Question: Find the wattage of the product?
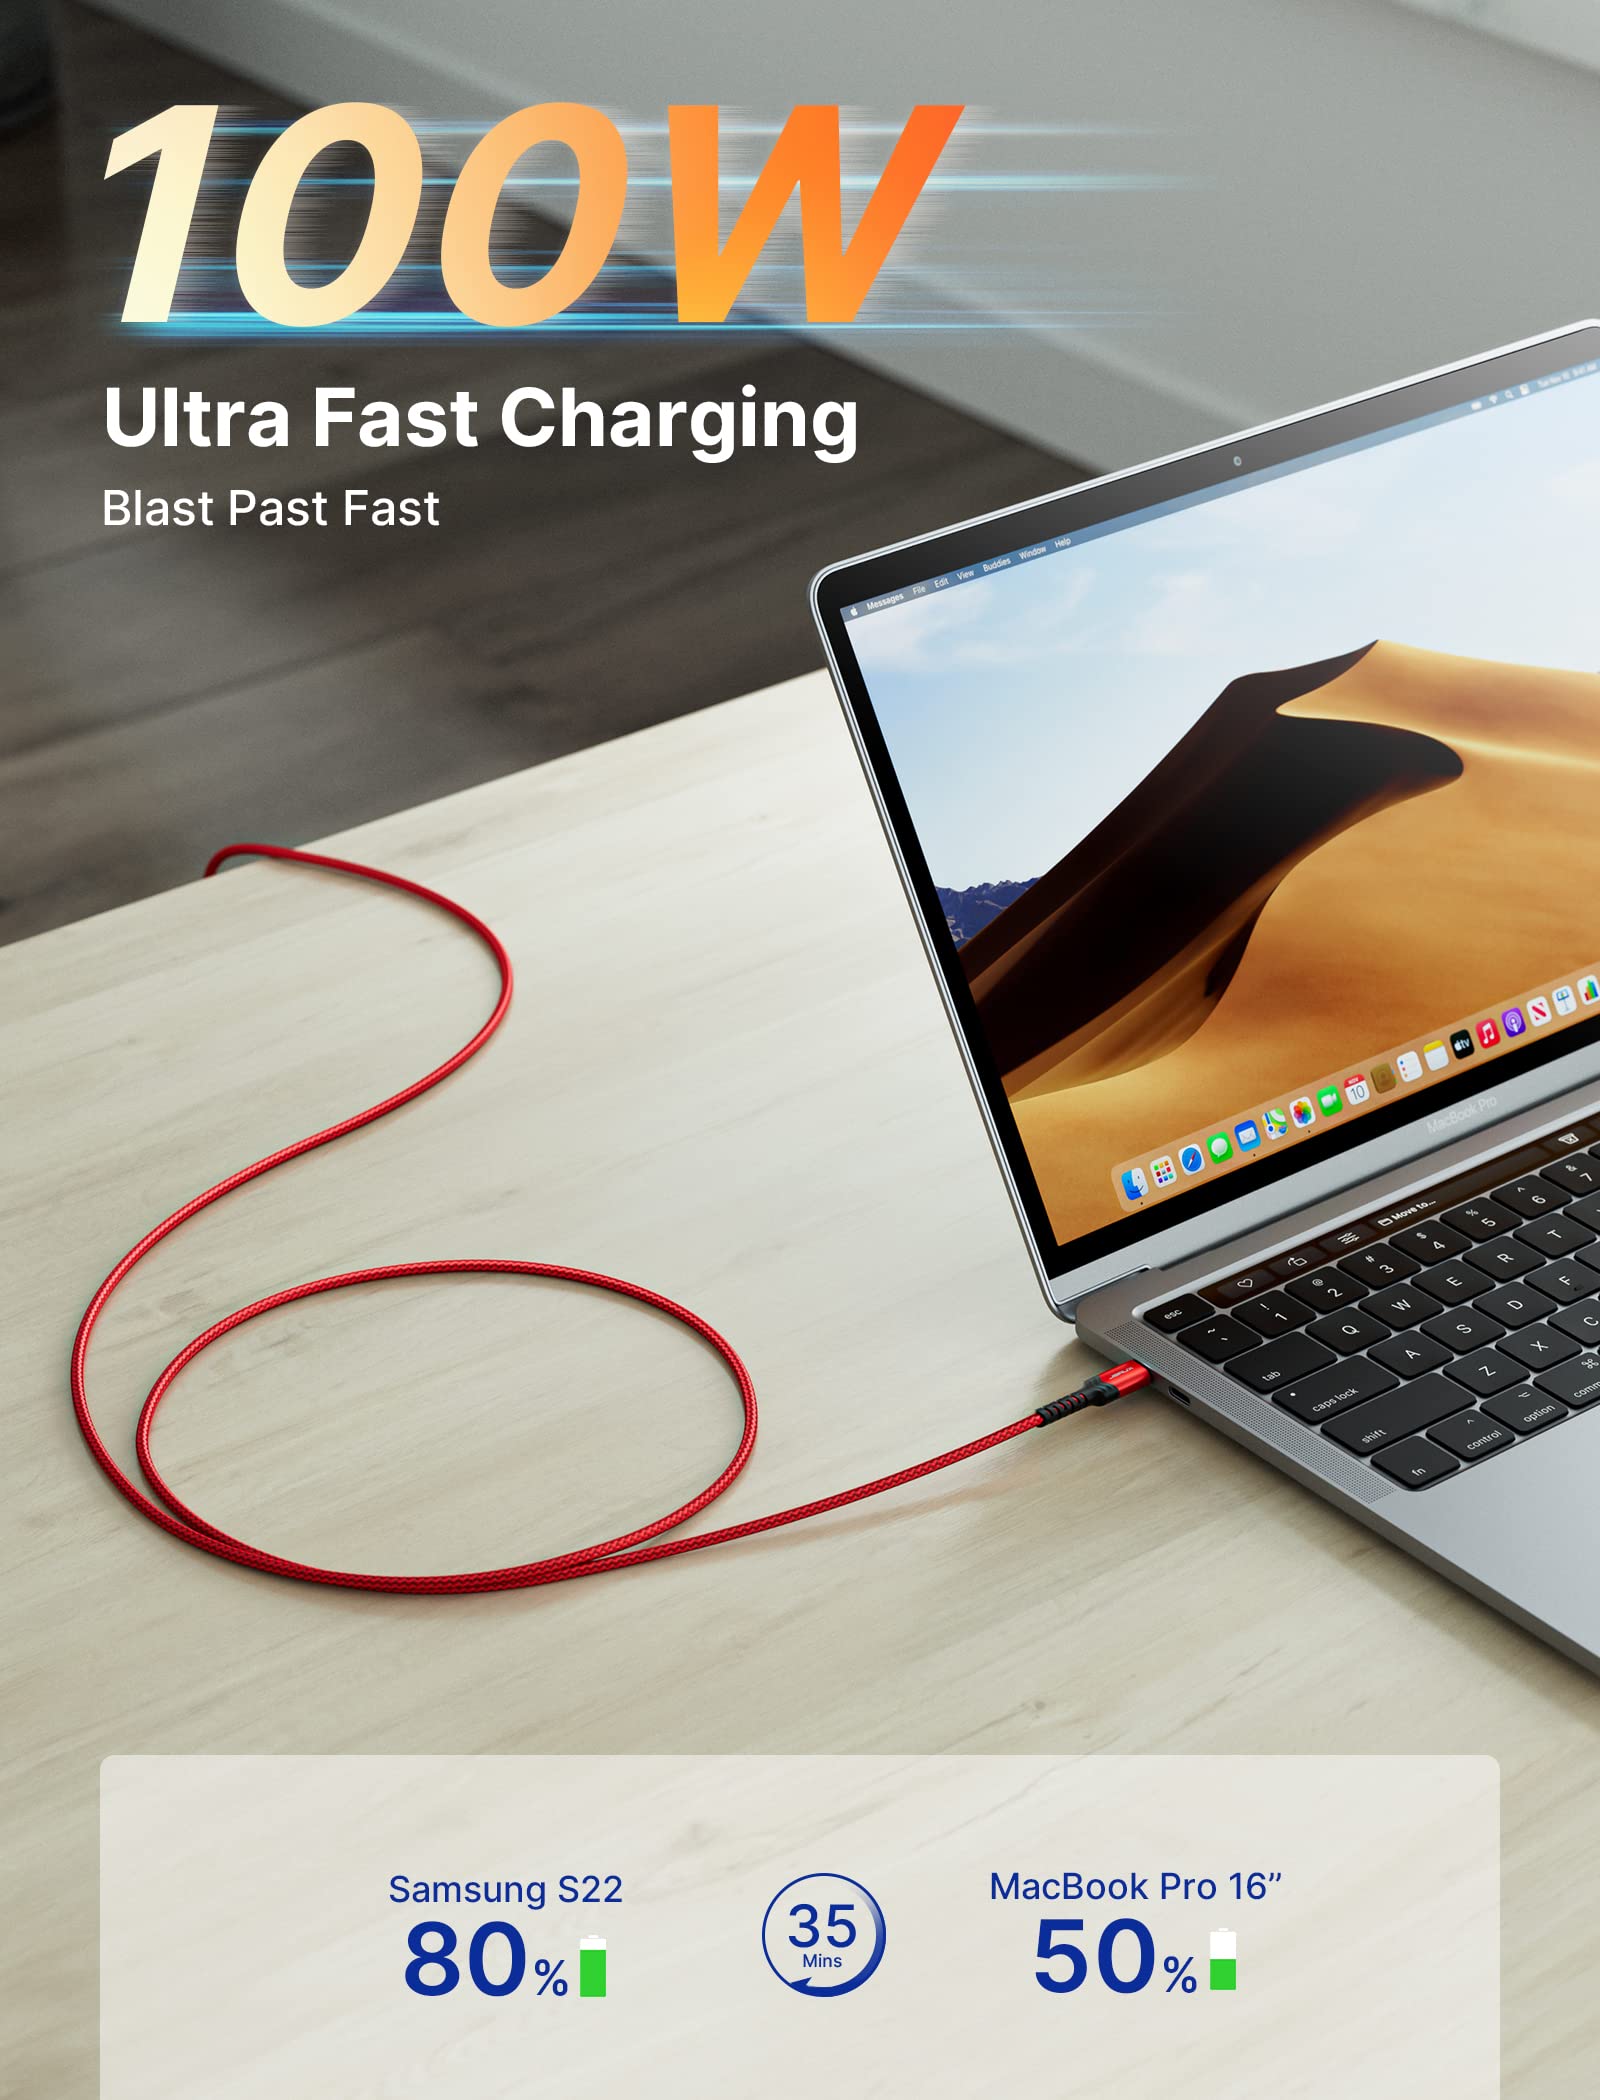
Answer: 100.0 watt